Riddle (tool)

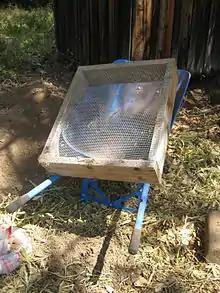
A square riddle

A riddle is a large sieve used to separate soil or compost particles, or for separating soil from vegetables.